Jimmy and Sally

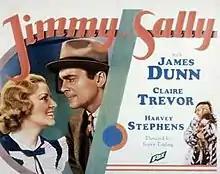
Lobby card

Jimmy and Sally is a 1933 American pre-Code comedy-drama film directed by James Tinling and written by Paul Schofield and Marguerite Roberts with additional dialogue by William Conselman. Starring James Dunn, Claire Trevor, Harvey Stephens, Lya Lys, and Jed Prouty, the story concerns a self-centered publicist who relies on his secretary's creativity but takes her affection for him for granted. After a series of publicity blunders and being fired several times, he humbly acknowledges that he is the one responsible for letting their relationship collapse. Though she has accepted a marriage proposal from another publicist in his absence, the girl still loves him, and ultimately chooses him.